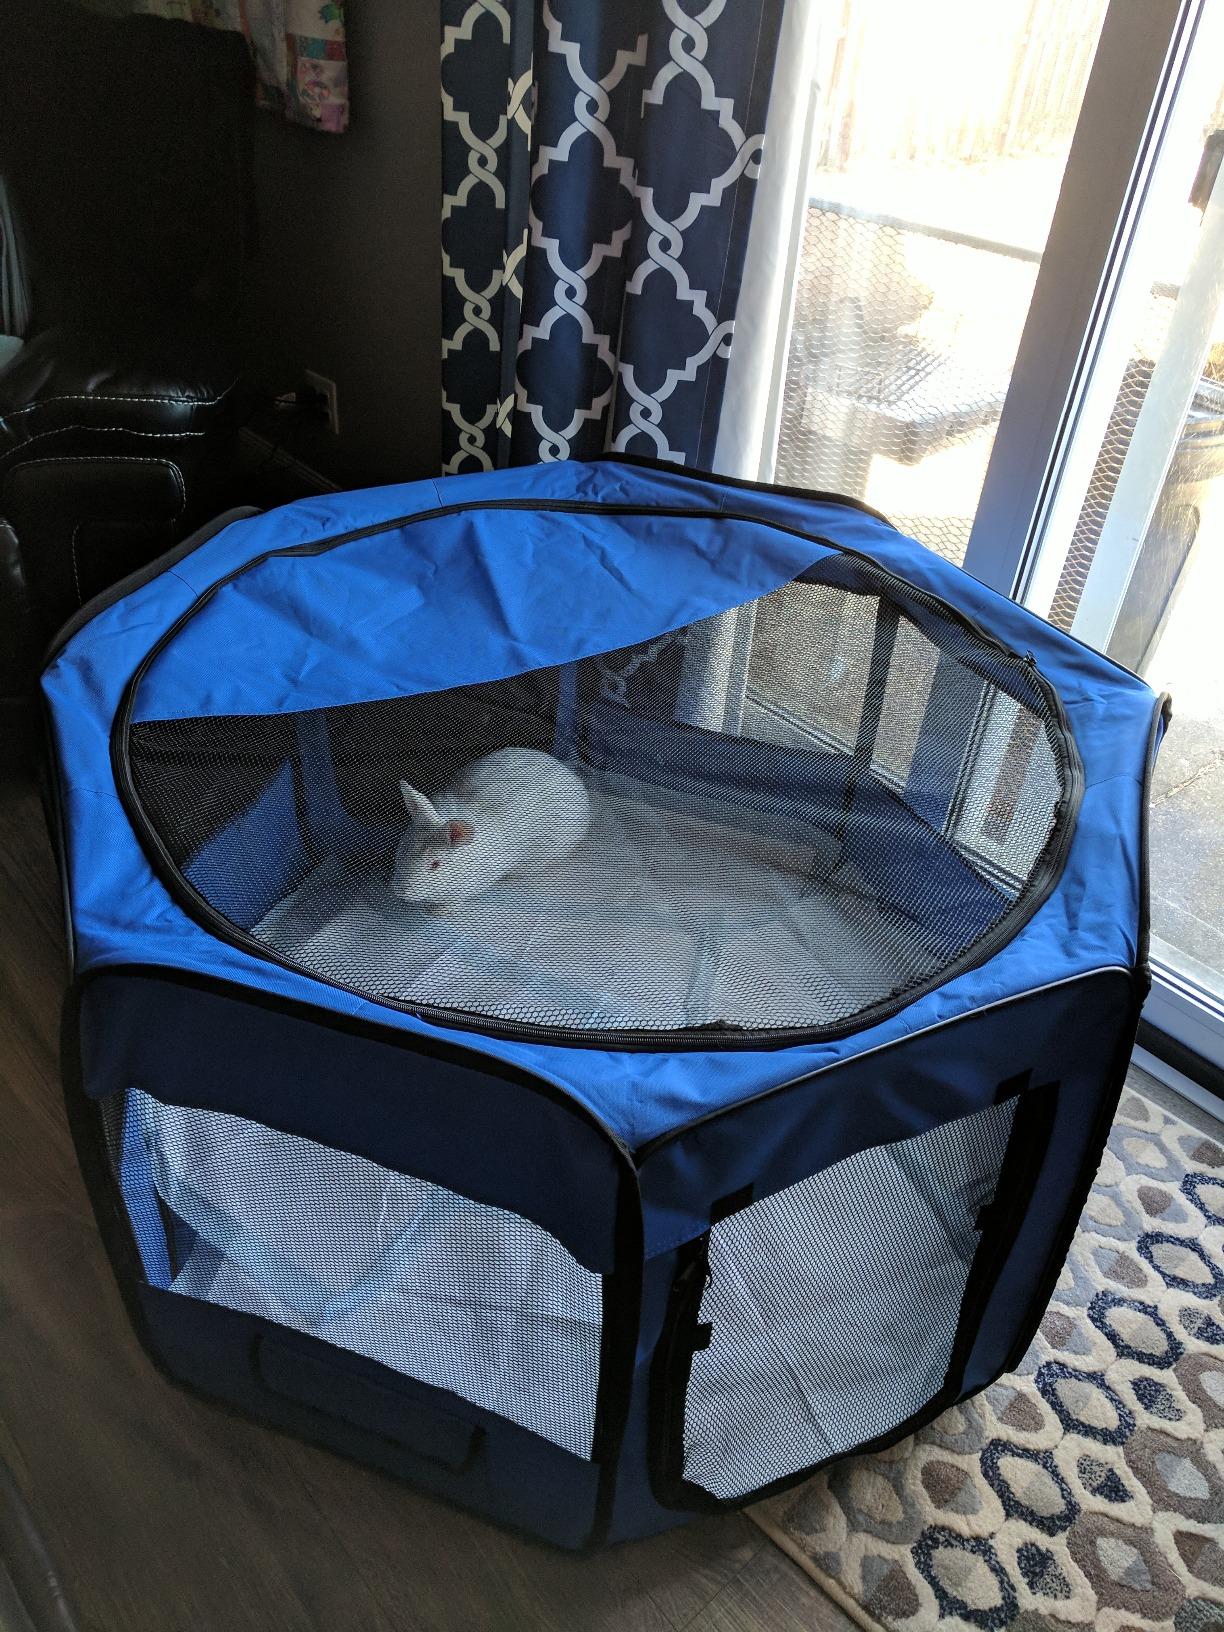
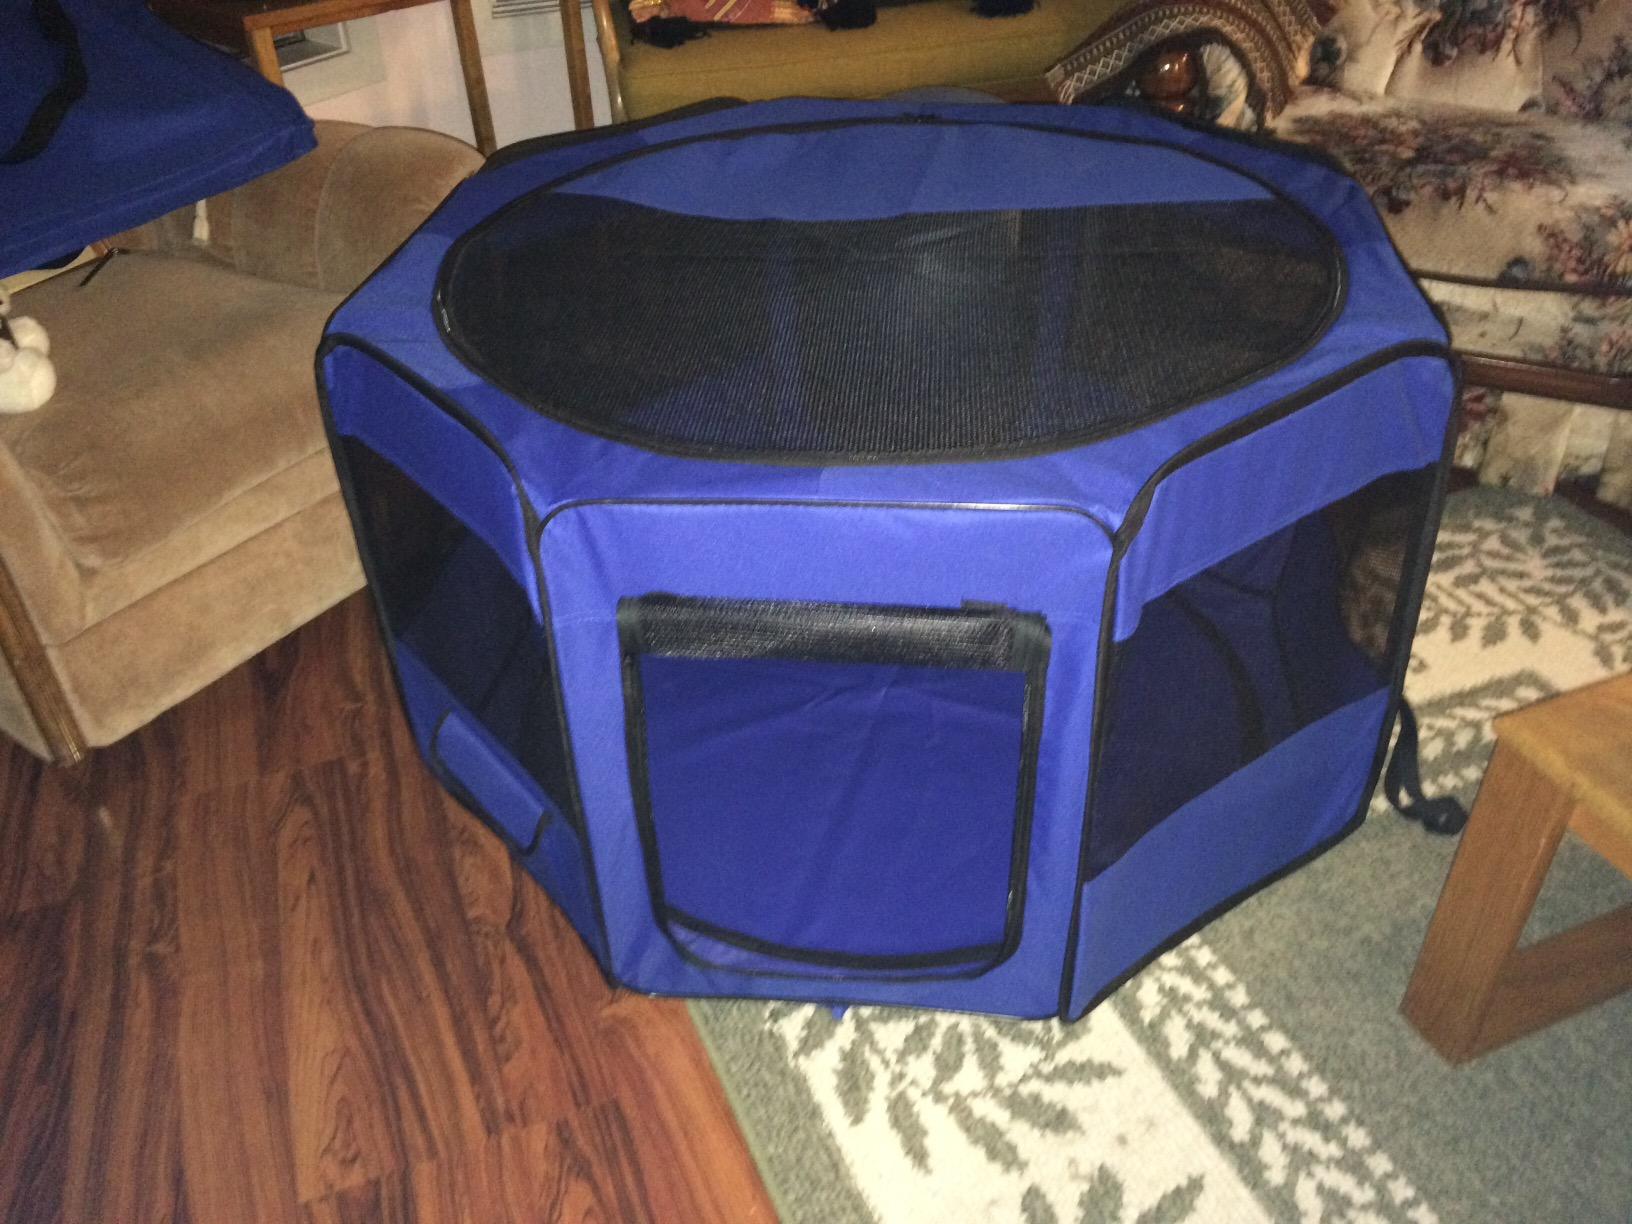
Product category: items_kennel
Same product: yes